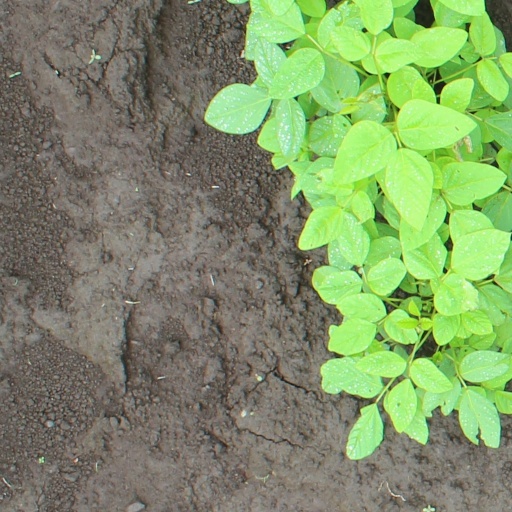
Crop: soybean